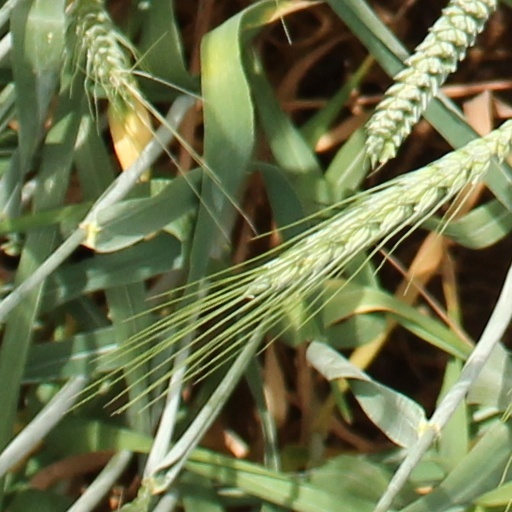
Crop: wheat